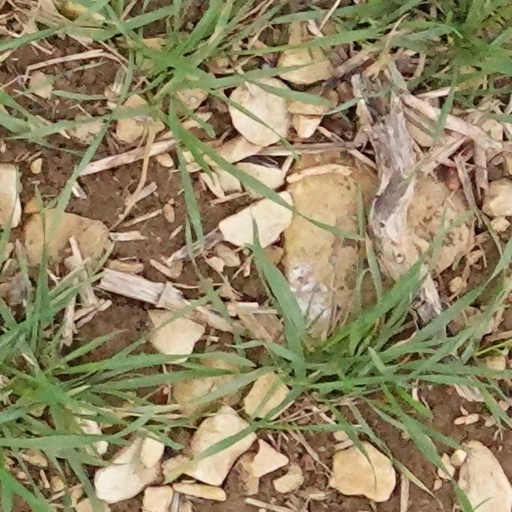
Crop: wheat